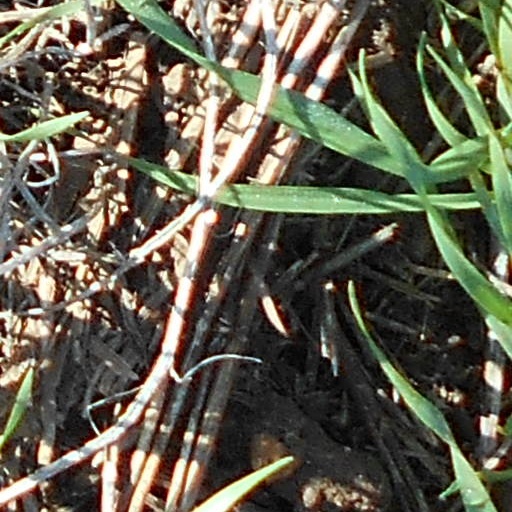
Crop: wheat